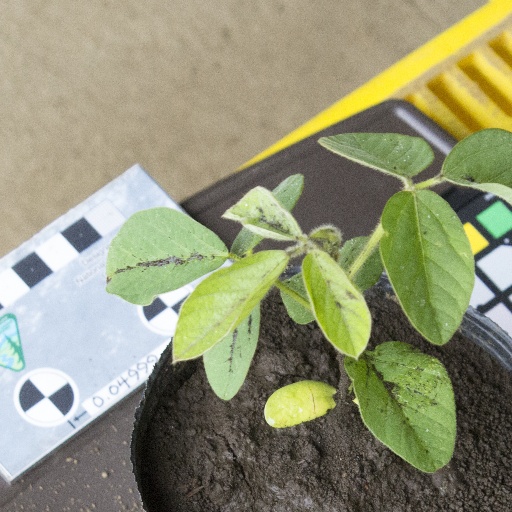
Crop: soybean